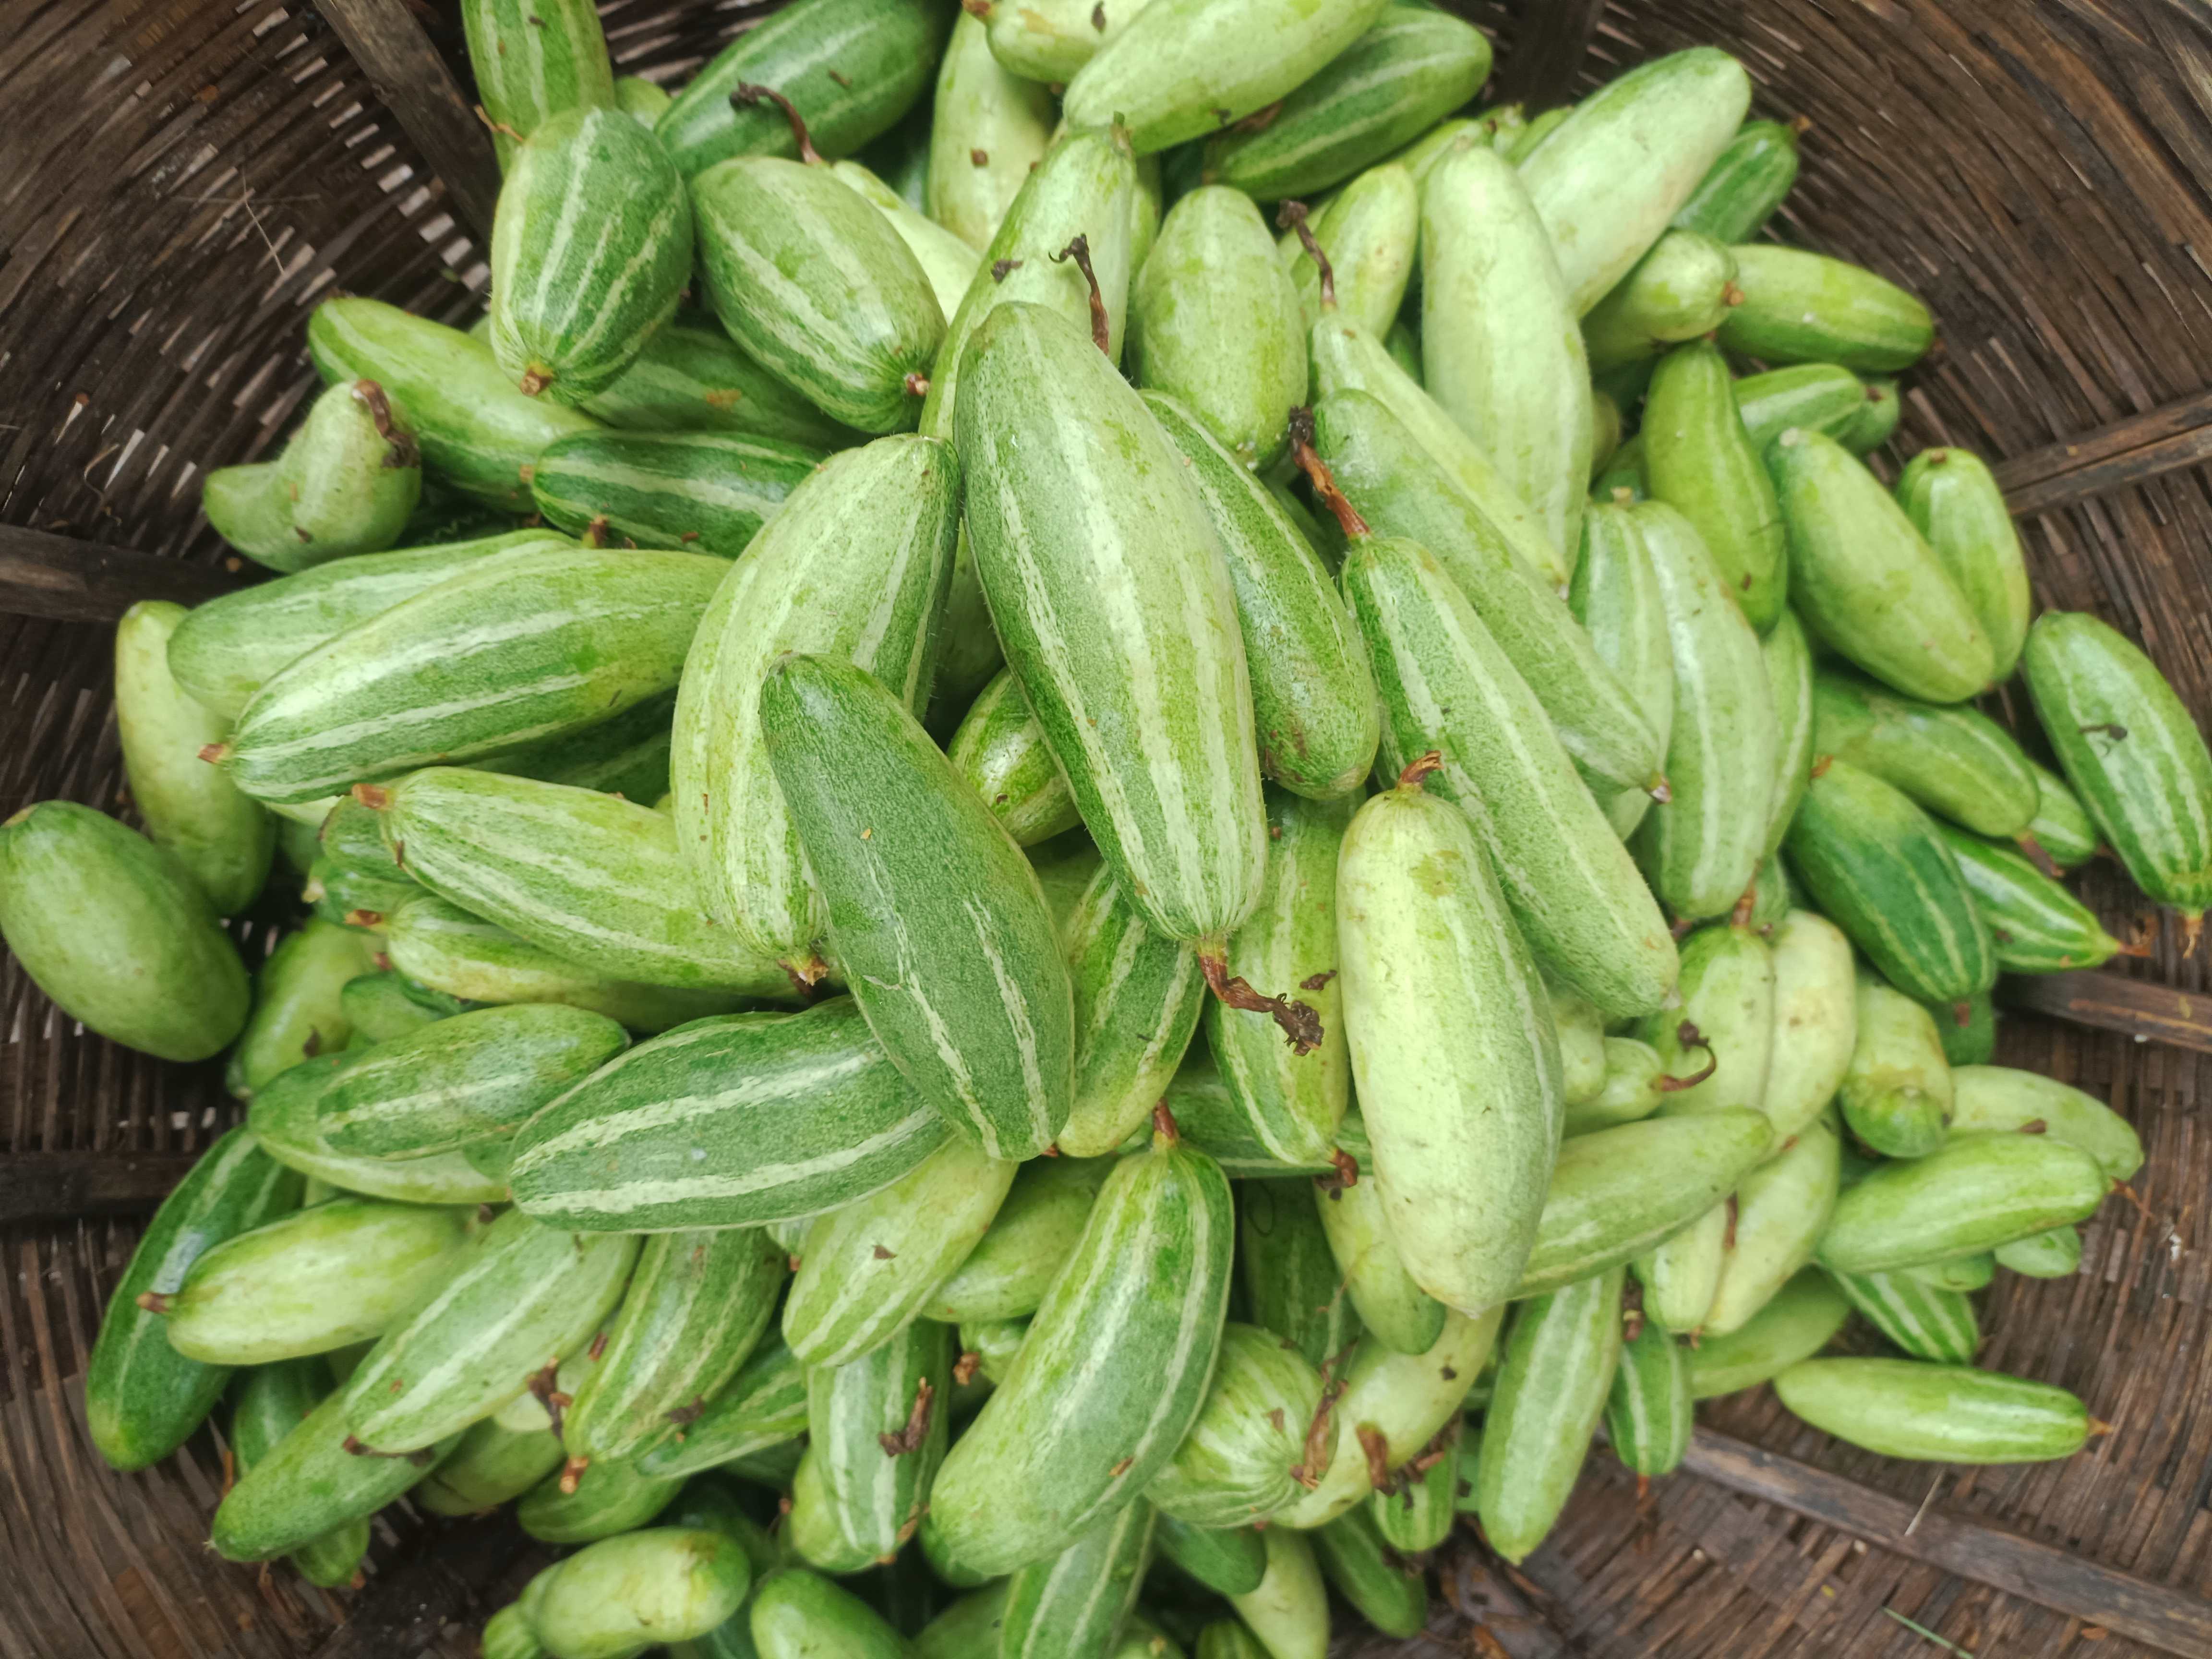
Label: Trichosanthes dioica